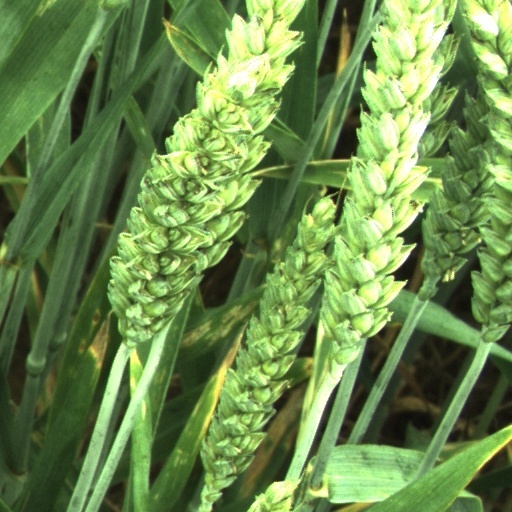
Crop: wheat